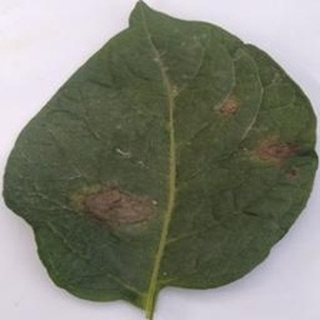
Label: potato_late_blight